Esther Chevalier

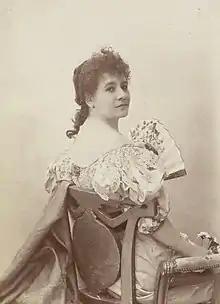
Esther Chevalier

Esther Chevalier (13 September 1853, Montrouge, – 1936) was a French mezzo-soprano, active in Paris almost exclusively at the Opéra-Comique, appearing in several operatic premieres there.